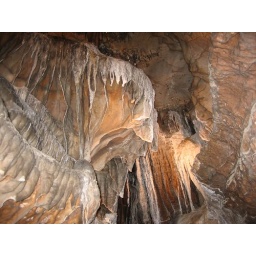
rock formations in ruby falls/lookout mountain